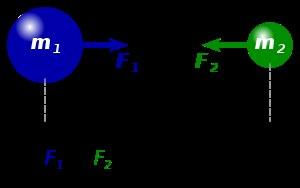
En physique classique, le champ gravitationnel ou champ de gravitation est un champ réparti dans l'espace et dû à la présence d'une masse susceptible d'exercer une influence gravitationnelle sur tout autre corps présent à proximité. L'introduction de cette grandeur permet de s'affranchir du problème de la médiation de l'action à distance apparaissant dans l'expression de la force de gravitation universelle.